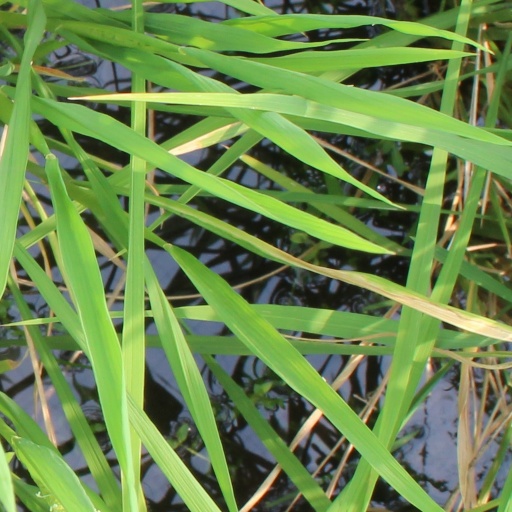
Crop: rice